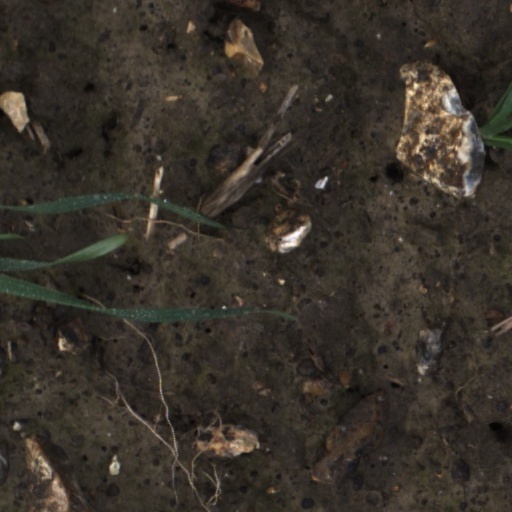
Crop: wheat